Mastaba of Hesy-Re

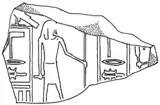
Clay seal fragment with the Horus name "Netjerichet" (both at far left and far right)

Above this was a series of reed motifs with various green and yellow patterns. Above this was another red band. On the east wall, the lowest register consisted of a green and yellow diamond pattern. Above this was a painted depiction of the grave offerings of Hesy-re, which include offerings like bread, poultry, dates and wine; in addition there were images of oil and ornamental vessels as well as equipment for hunting and writing. Various types of beds and couches and a table with feet, whose upper side is decorated with a soiled snake, decorated the west wall. Each of these objects was accompanied by a short inscription, which were also painted, and describe the objects and the contents of the vessels.